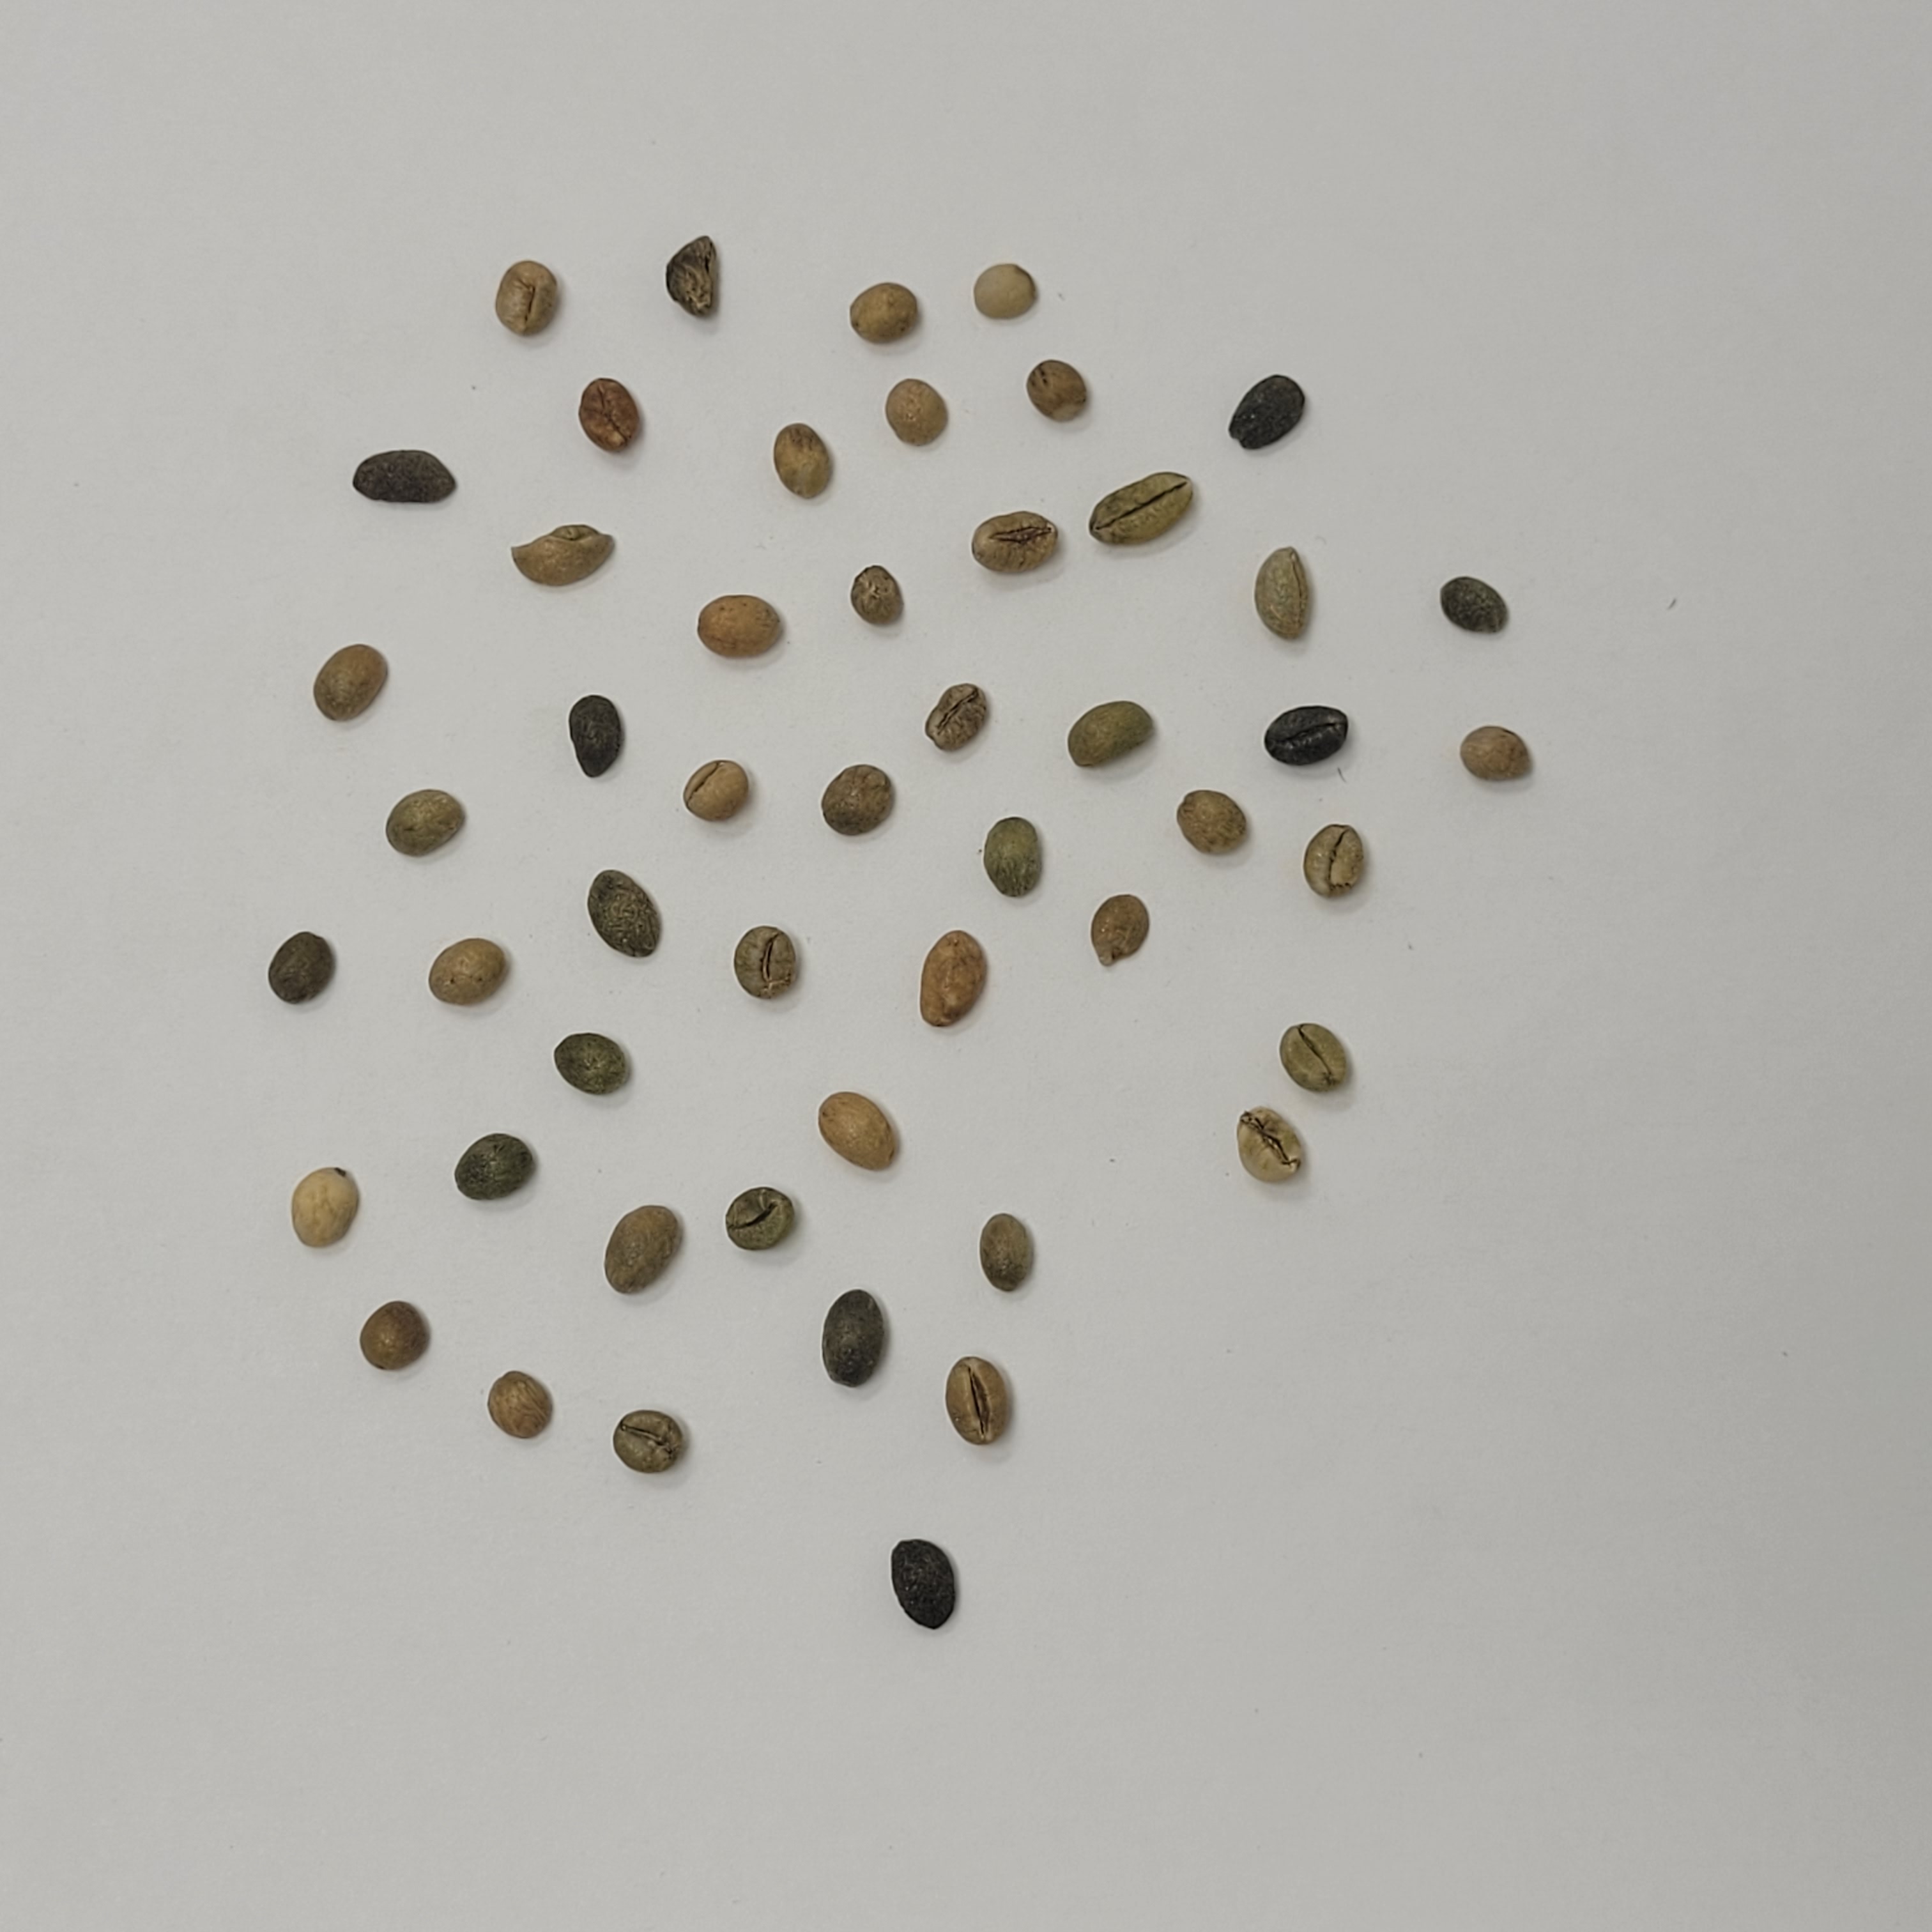
Coffee bean quality grade: Bits